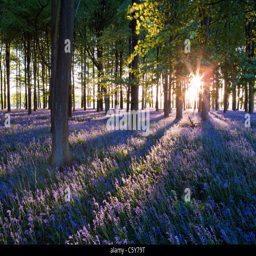
bluebells with sun rays coming through trees at sunset in a forest